South China Meeting House

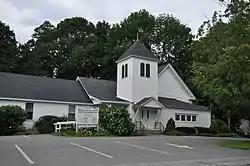

The South China Meeting House, now known as the South China Community Church, is a historic church on Village Street in South China, Maine. Built in 1884 as a Quaker meeting house, it is now home to multi-denominational congregation. It is notable as one of the places that influenced Quaker writer Rufus Jones, who was raised in South China and attended services here after this building replaced the Pond Meeting House. It was listed on the National Register of Historic Places in 1983.